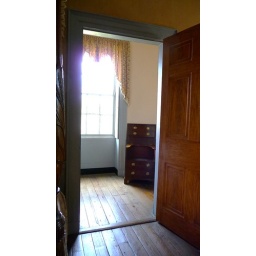
a chamber pot in a cabinet